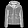
Label: Coat